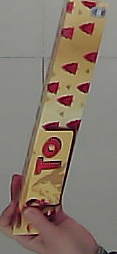
Product: toblerone_white